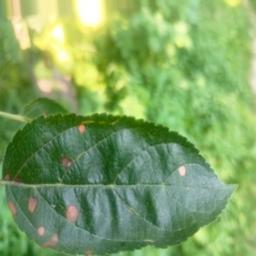
Label: Alternaria